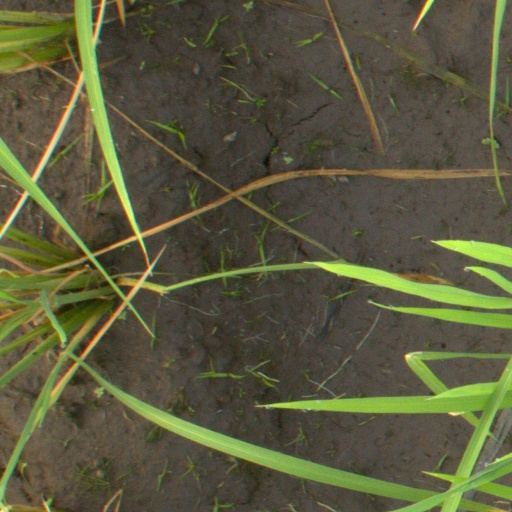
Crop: rice